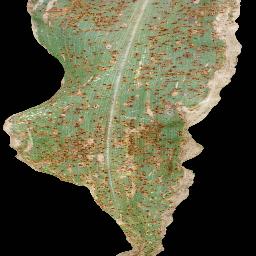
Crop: corn
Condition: (maize)_common_rust